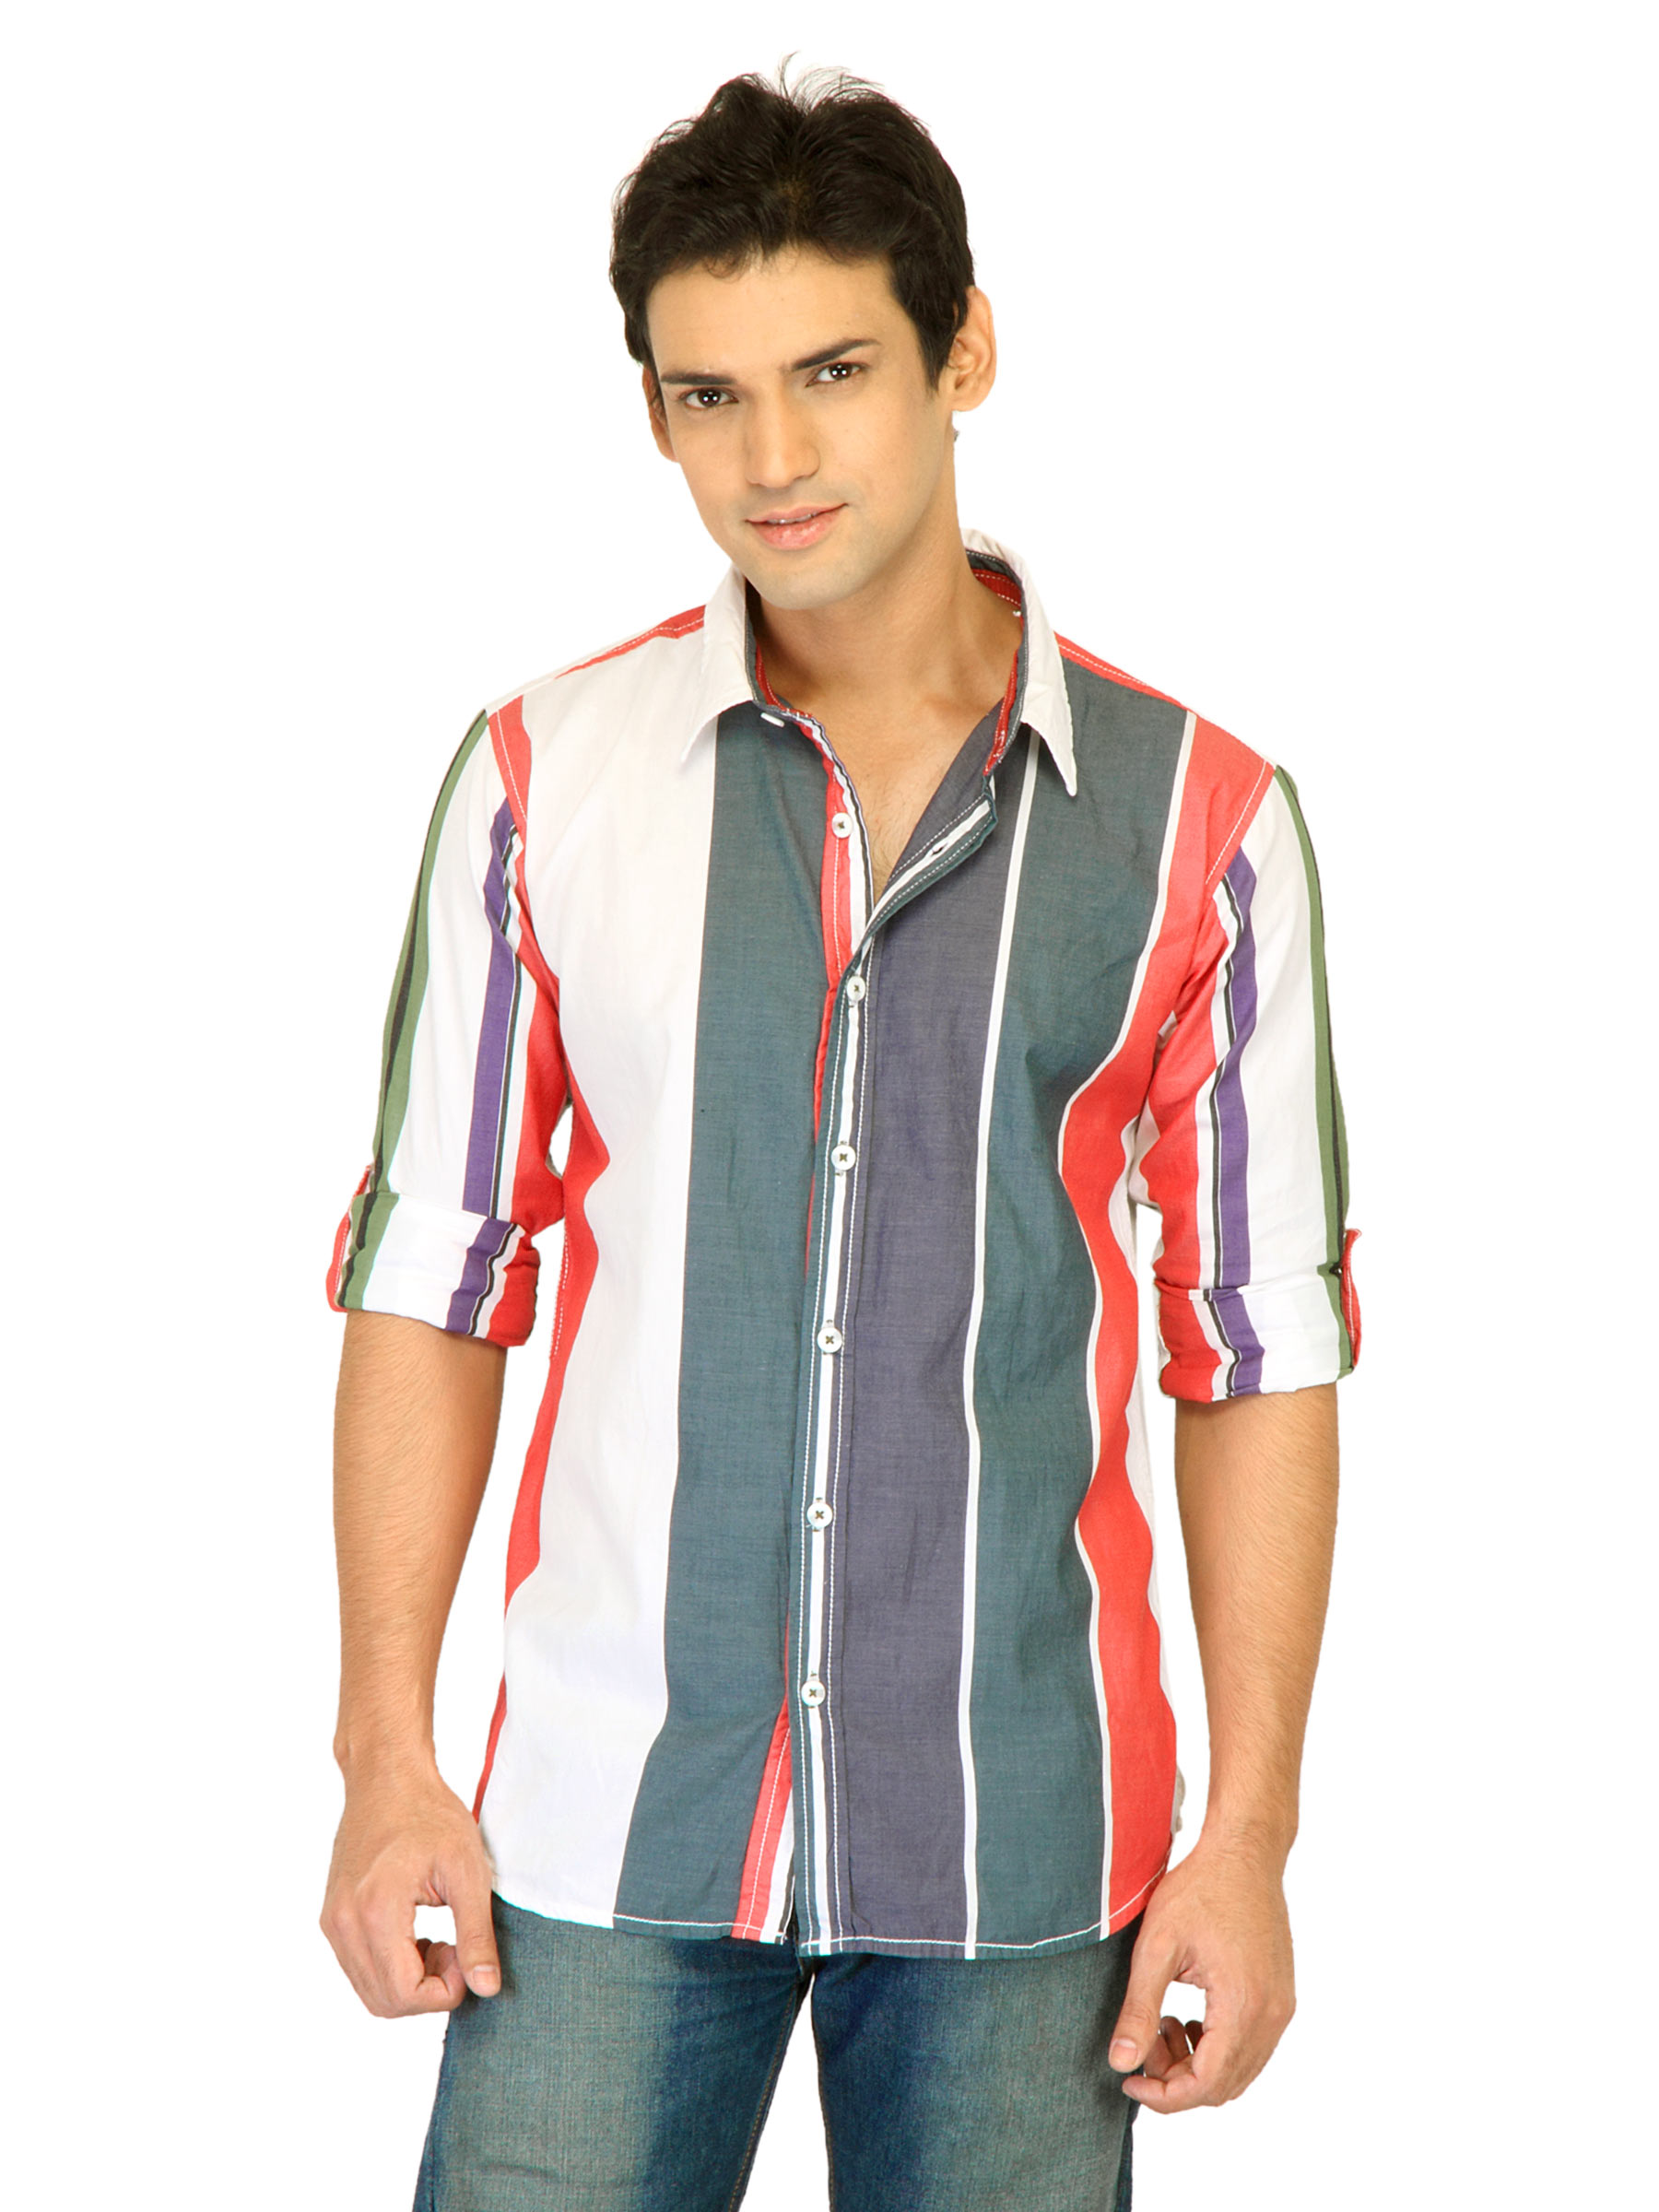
Probase Men Stripes Grey Shirts
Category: Apparel / Topwear / Shirts
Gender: Men
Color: Grey
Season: Fall 2011
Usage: Casual